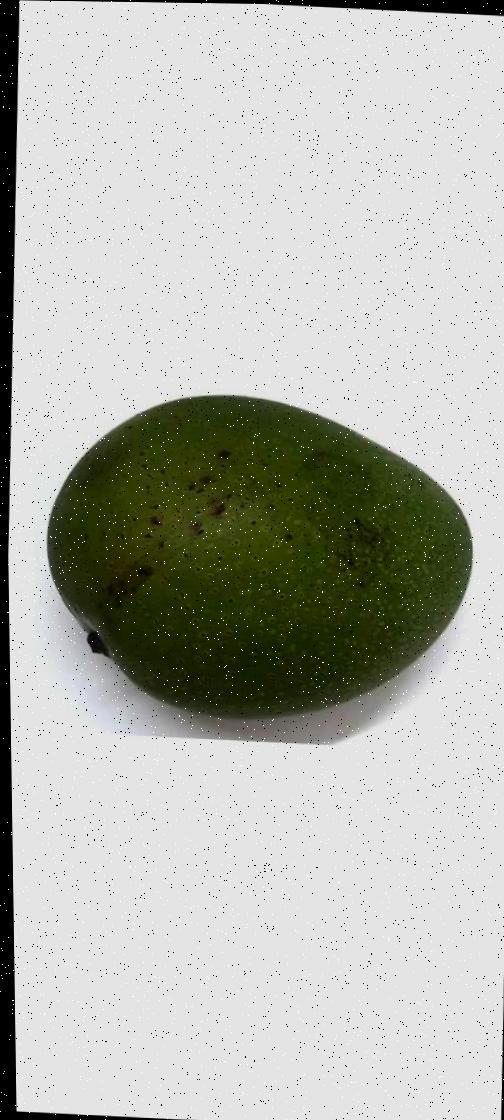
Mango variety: Ashshina Zhinuk